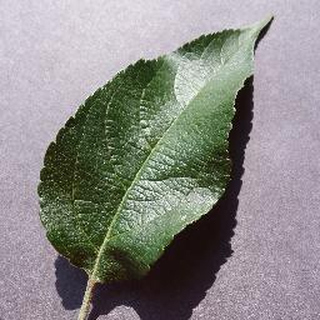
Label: healthy_apple